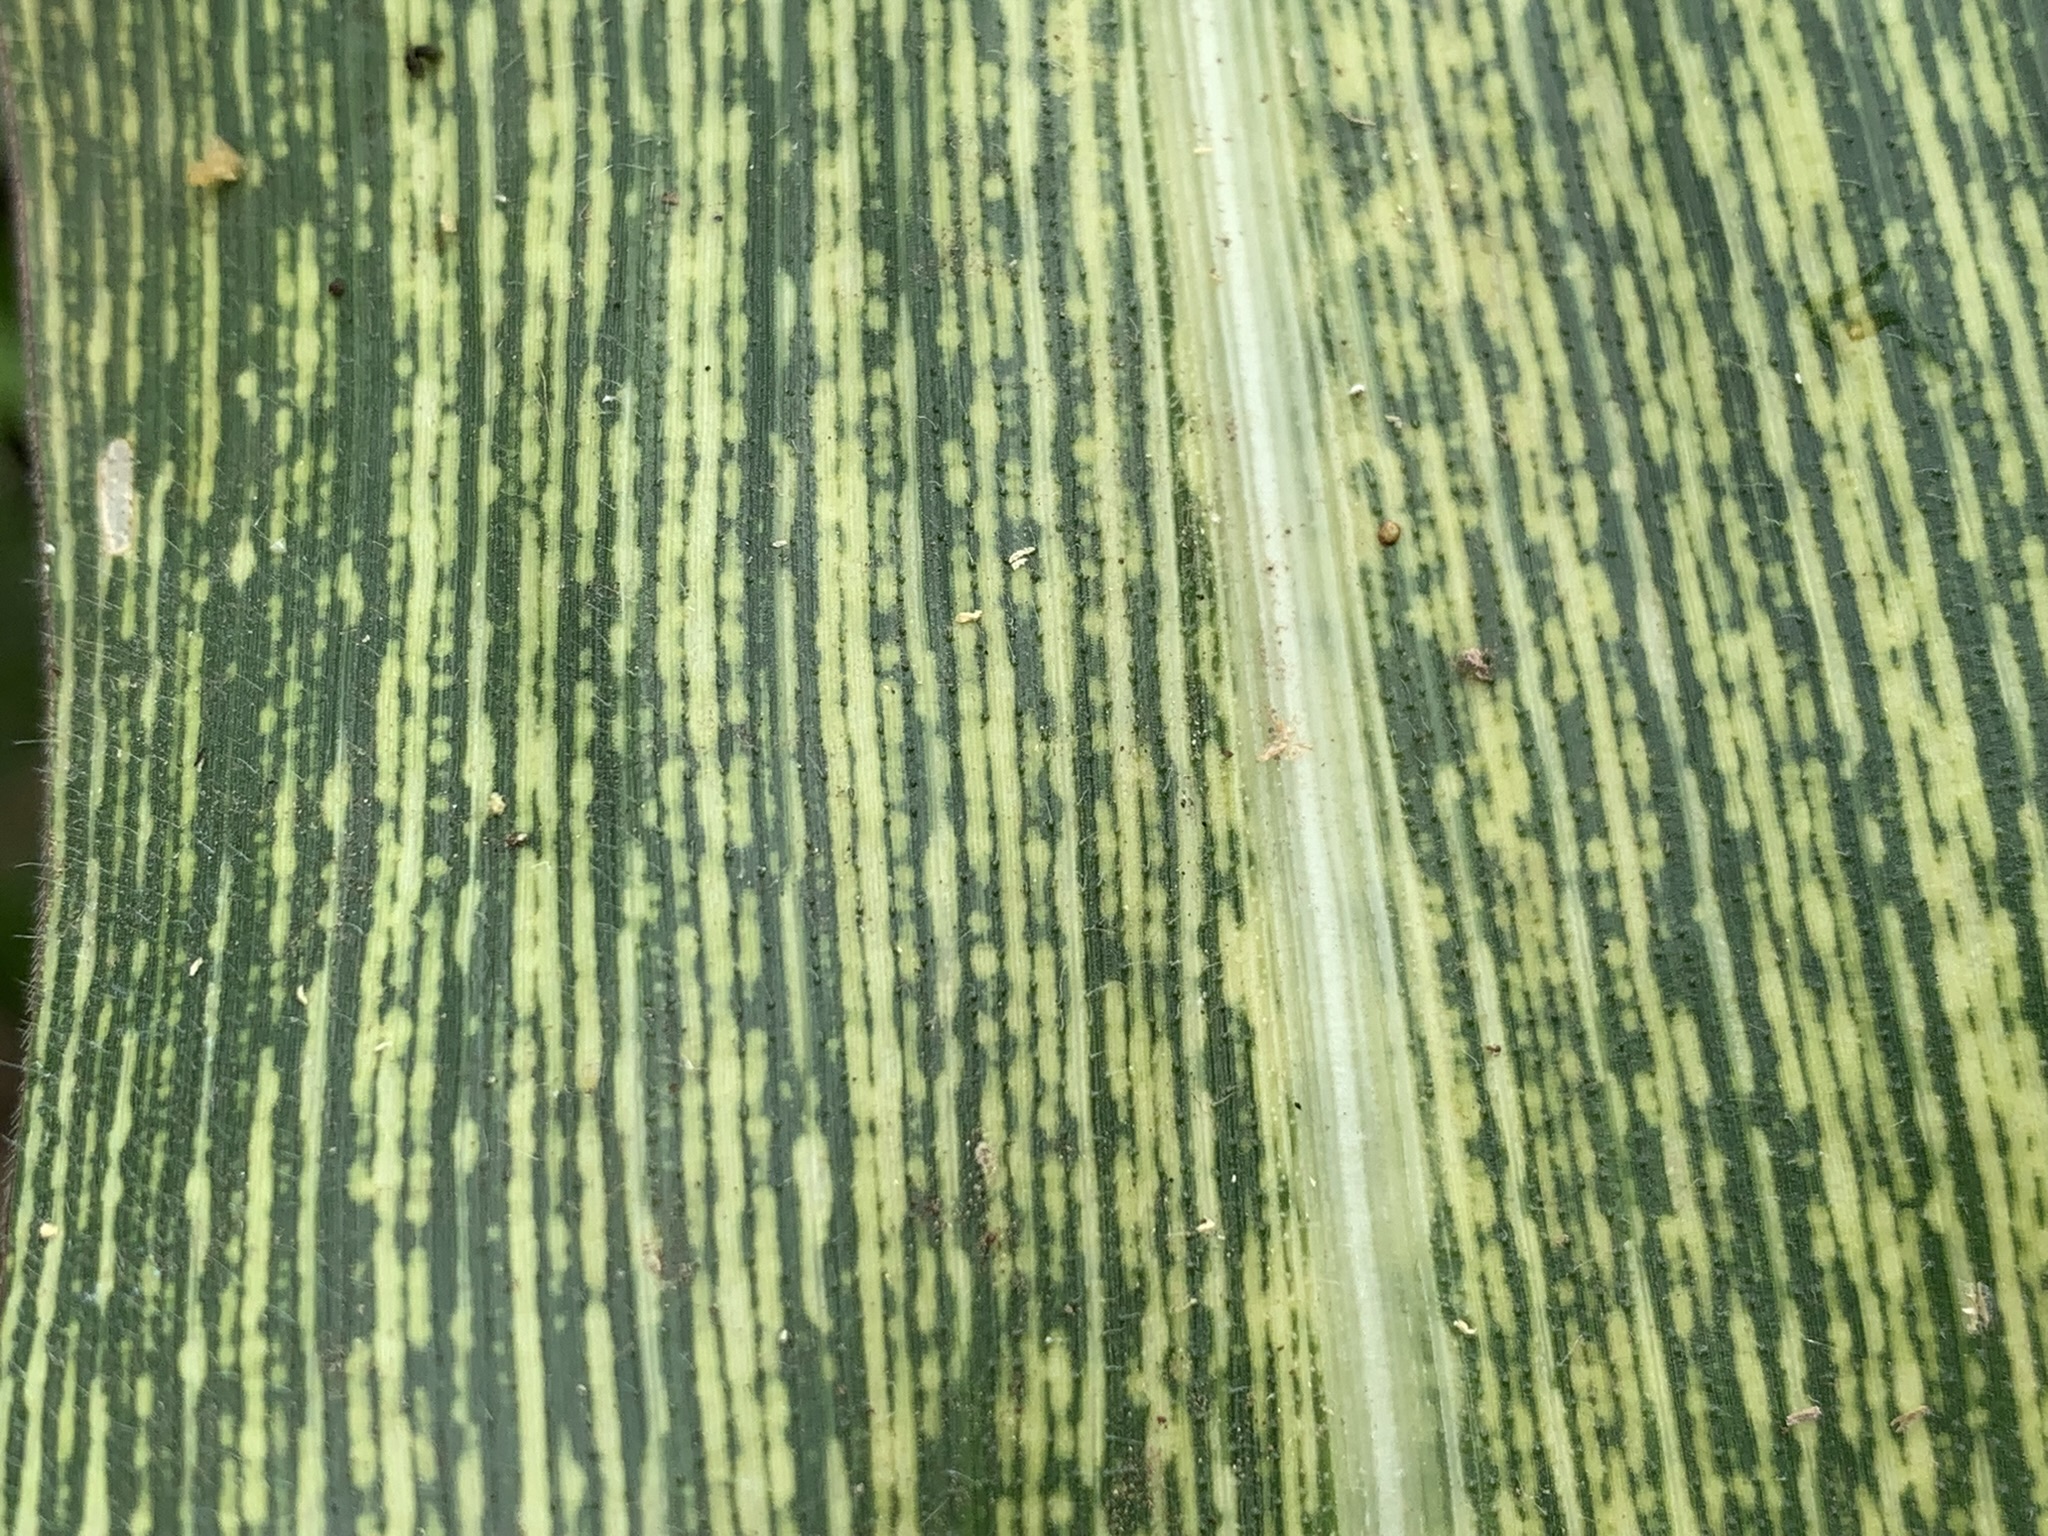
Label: MSV